Pentolite

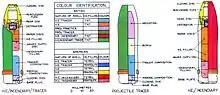
Cross-sectional view of Oerlikon 20 mm cannon shells (dating from circa 1945) showing color code for pentolite filling

Pentolite is a composite high explosive used for military and civilian purposes, e.g., warheads and booster charges. It is made of pentaerythritol tetranitrate (PETN) phlegmatized with trinitrotoluene (TNT) by melt casting.